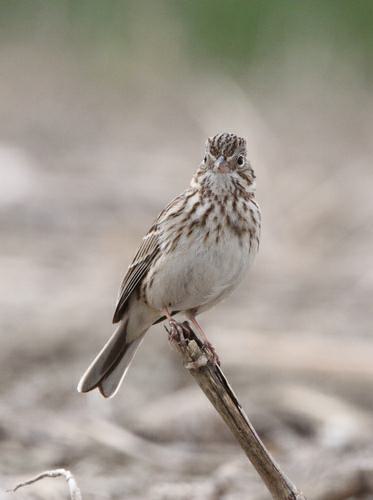
A photo of a vesper sparrow